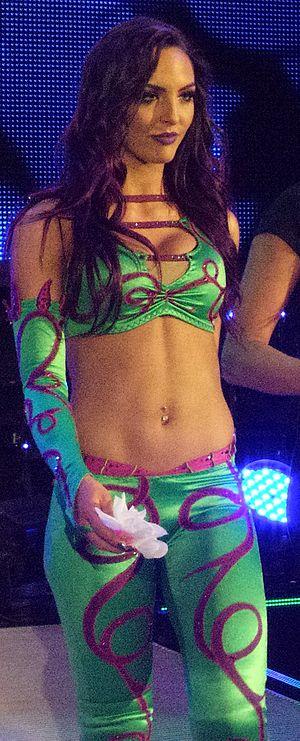
Cassie Arneill est une catcheuse australienne. Elle travaille actuellement à la World Wrestling Entertainment, dans la division Raw, sous le nom de Peyton Royce. Elle s'est auparavant fait connaître en tant que catcheuse en Australie et aux États-Unis sous le nom de KC Cassidy. Anciennes championnes par équipe féminine de la WWE, Billie Kay & elle détiennent le second record du plus long règne avec 120 jours.